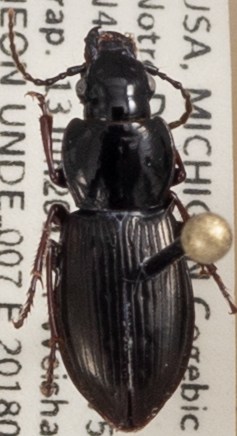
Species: Pterostichus pensylvanicus
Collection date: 2018-06-13 04:00:00
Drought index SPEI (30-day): -0.698
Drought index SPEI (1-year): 0.188
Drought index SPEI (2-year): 2.09